John Antaramian

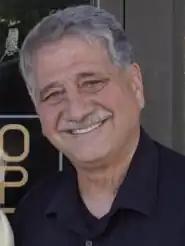
Antaramian in 2023

John Martin Antaramian (born September 21, 1954) is an American businessman and Democratic politician from Kenosha, Wisconsin. He has served a total of 24 years as mayor of Kenosha, having been in office from 1992 to 2008 and again from 2016 to 2024. He also represented Kenosha for 10 years in the Wisconsin State Assembly, from 1983 to 1993.